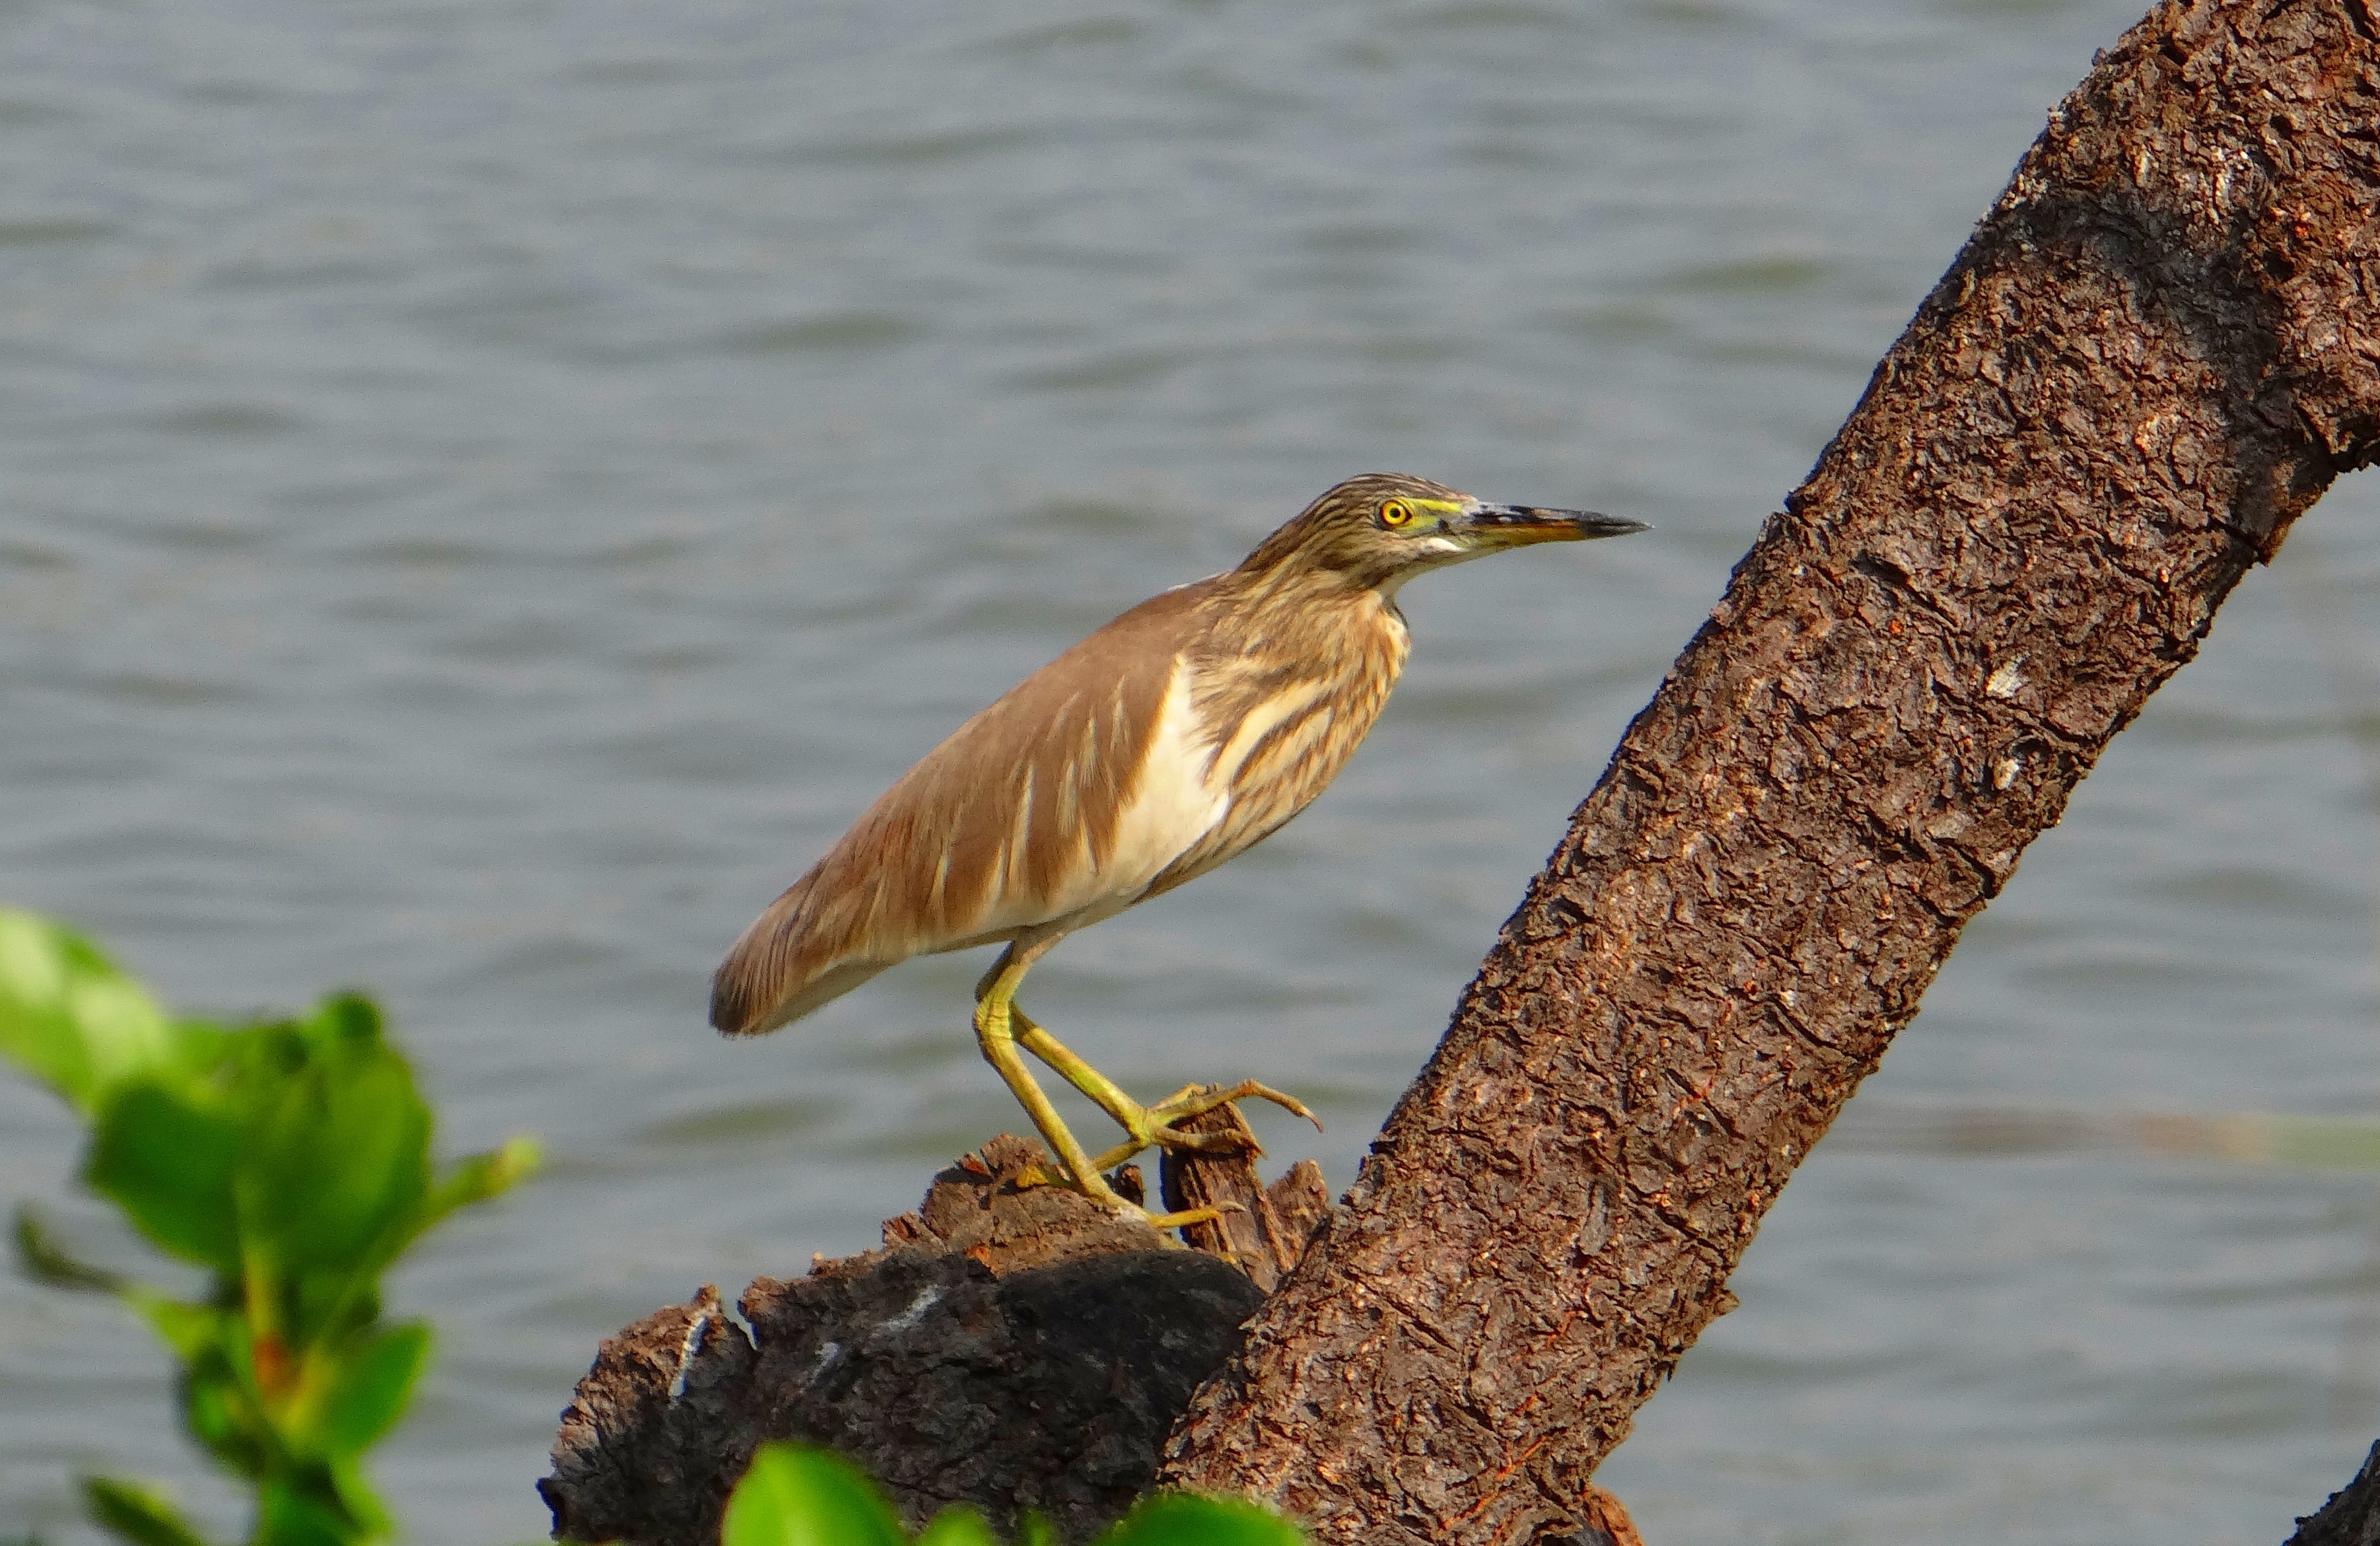
water, nature, bird, river, wildlife, beak, avian, fauna, vertebrate, india, heron, shorebird, estuary, pond heron, backwaters, green heron, gokarna, aghanashini